Killzone: Mercenary

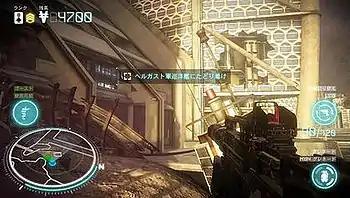
In-game screenshot of the single-player campaign mode, depicting the HUD layout

For the first time in a "Killzone" campaign, players can fight alongside Helghast forces as well as ISA specialists, carrying out missions that regular soldiers cannot. As a mercenary, players are free to decide which tactics and load outs they will use to fulfill their contract; employers will reward players with money if successfully completed. The game utilizes the PS Vita's touchscreen and rear touch panel.